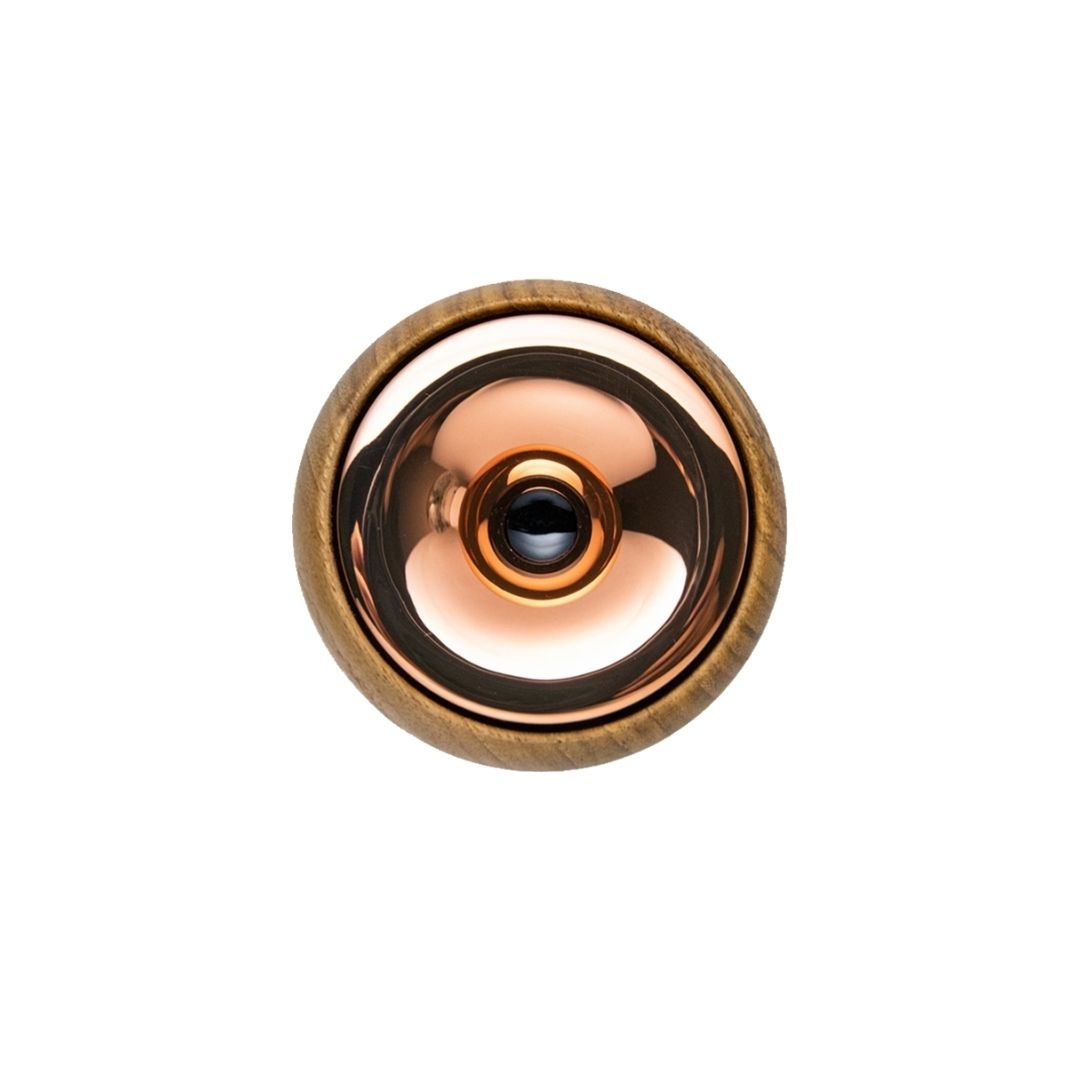
Typhoon Cello Woodhorn Stopper
TYPHOON CELLO STOPPER MINIHORN WOODHORN The Typhoon Wood Horn Cello Stopper combines durable ABS and elegant wood for reliable cello protection. Its polished-metallic finish offers a stylish touch, while the lightweight design ensures easy handling and portability. Perfect for musicians of all levels, it keeps your cello secure and in excellent condition.
Brand: Other Brands
Category: Arts & Entertainment > Hobbies & Creative Arts > Musical Instrument & Orchestra Accessories > String Instrument Accessories > Orchestral String Instrument Accessories > Orchestral String Instrument Fittings & Parts